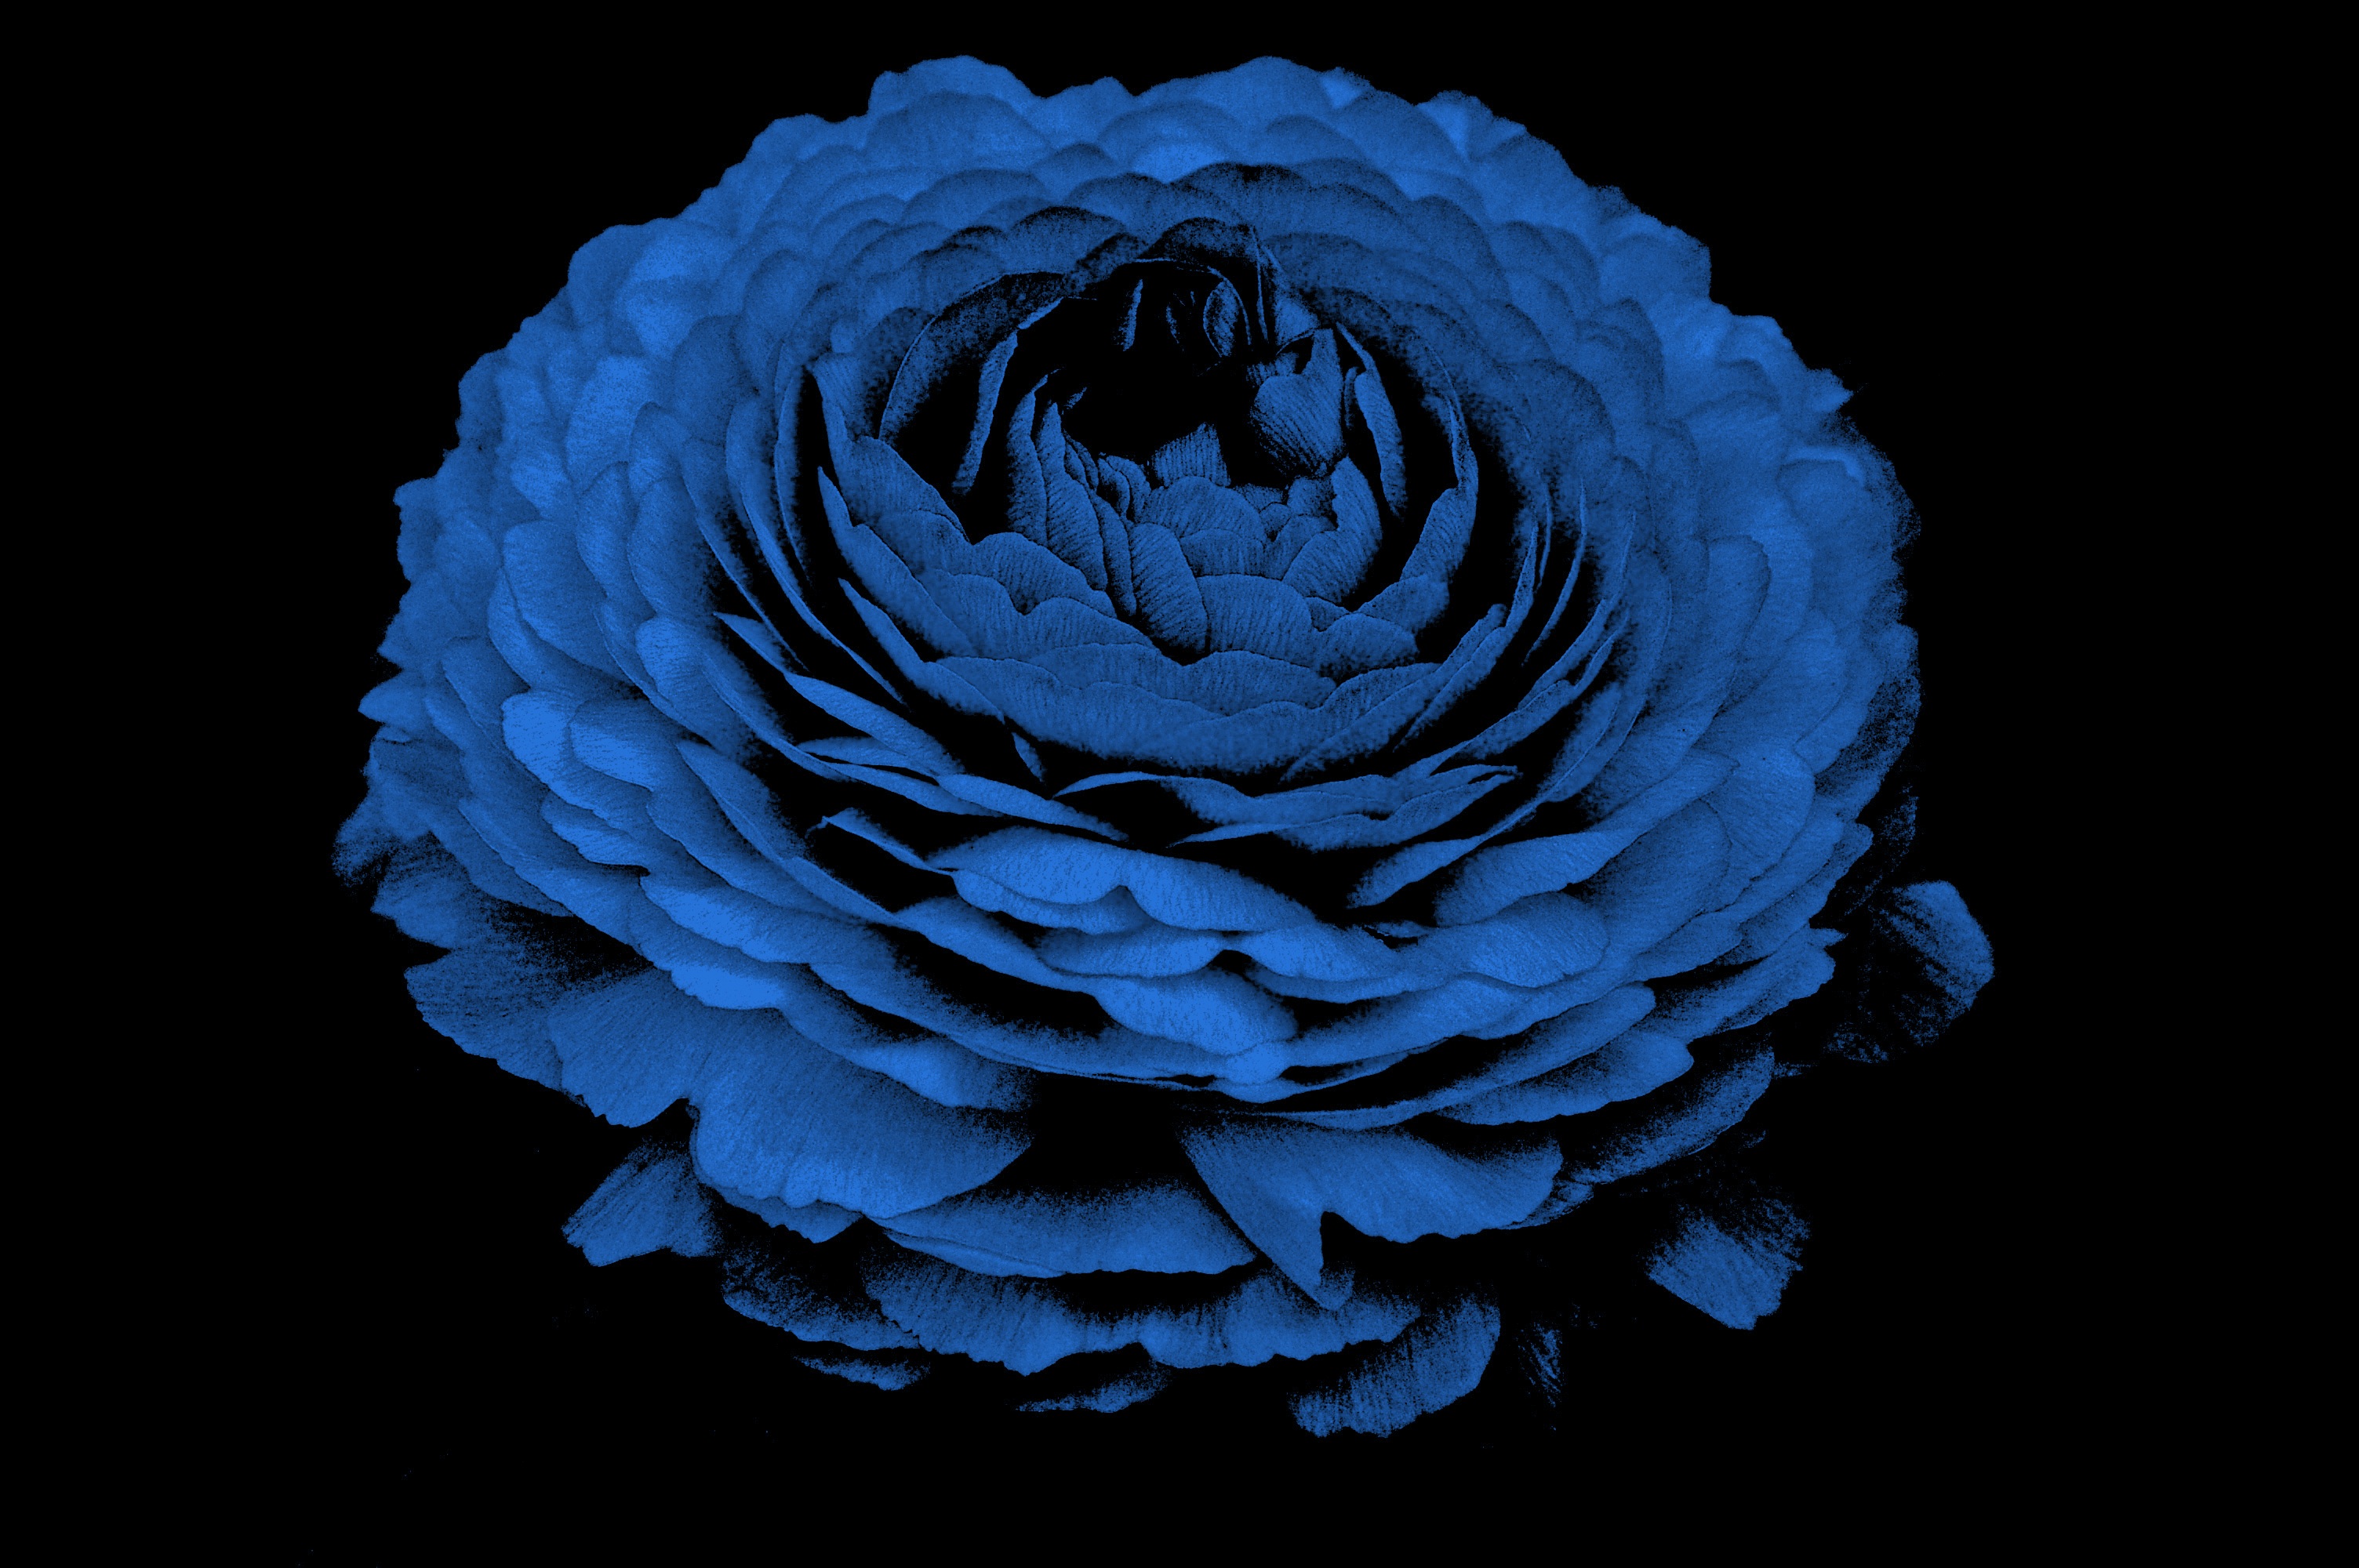
nature, blossom, cold, black and white, plant, flower, petal, bloom, ice, rose, macro, blue, monochrome, lonely, close, wild flower, blue flower, cool, loneliness, icy, strange, quiet, silent, macro photography, blossomed, being alone, supercooled, flowering plant, rose family, ice flowers, monochrome photography, blue rose, land plant